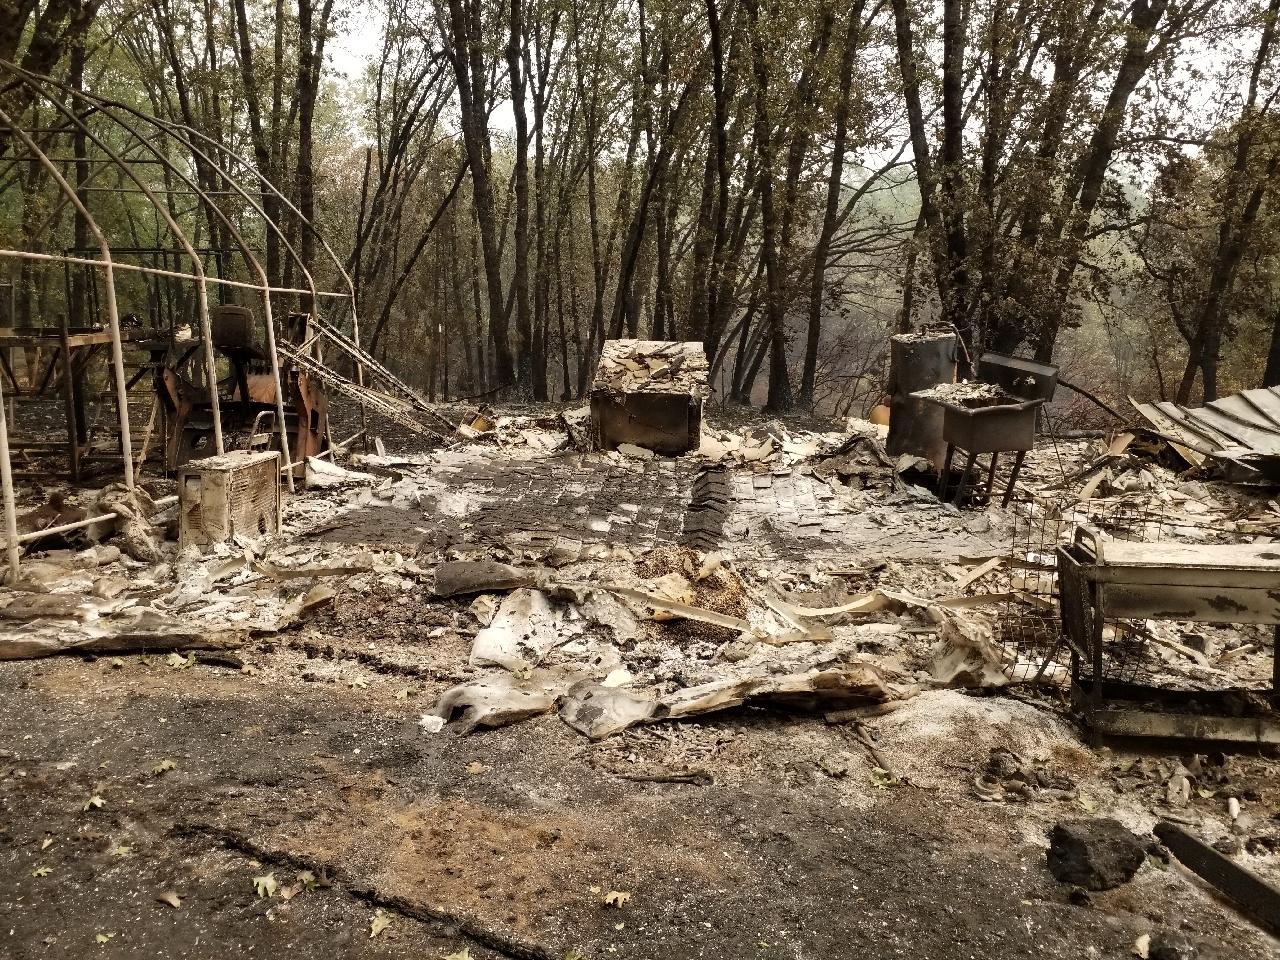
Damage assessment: destroyed